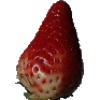
Label: Strawberry 1